Tianmian sauce

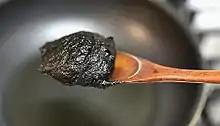
"Chunjang"

In Korea, "chunjang" is most commonly used to make "jajang", a black gravy served with a popular noodle dish called "jajangmyeon". Other common dishes with "jajang" sauce include "jajang-bap" ("rice with "jajang" sauce") and "jajang-tteok-bokki" (stir-fried rice cakes with "jajang" sauce). Although stir-frying "chunjang" to make "jajang" is the most common use for the sauce, "chunjang" may also be served as an accompaniment to sliced raw onions. In most Korean-Chinese restaurants, raw onions, "chunjang", and "danmuji" (yellow pickled radish) are the basic side dishes.